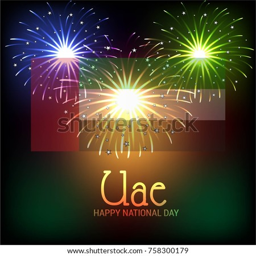
vector illustration of a background for holiday .